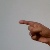
The image shows a hand gesture representing the letter 'G' in Indian Sign Language.